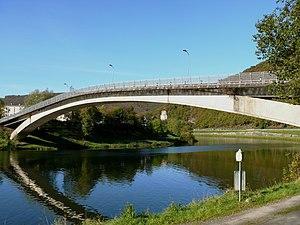
Revin - Pont amont passerelle d'Orzy
Cet article recense les monuments historiques protégé au titre du Patrimoine du XXᵉ siècle du département des Ardennes, en France.